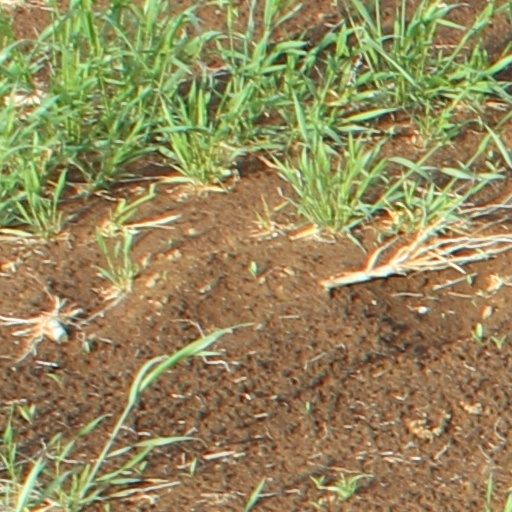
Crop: wheat